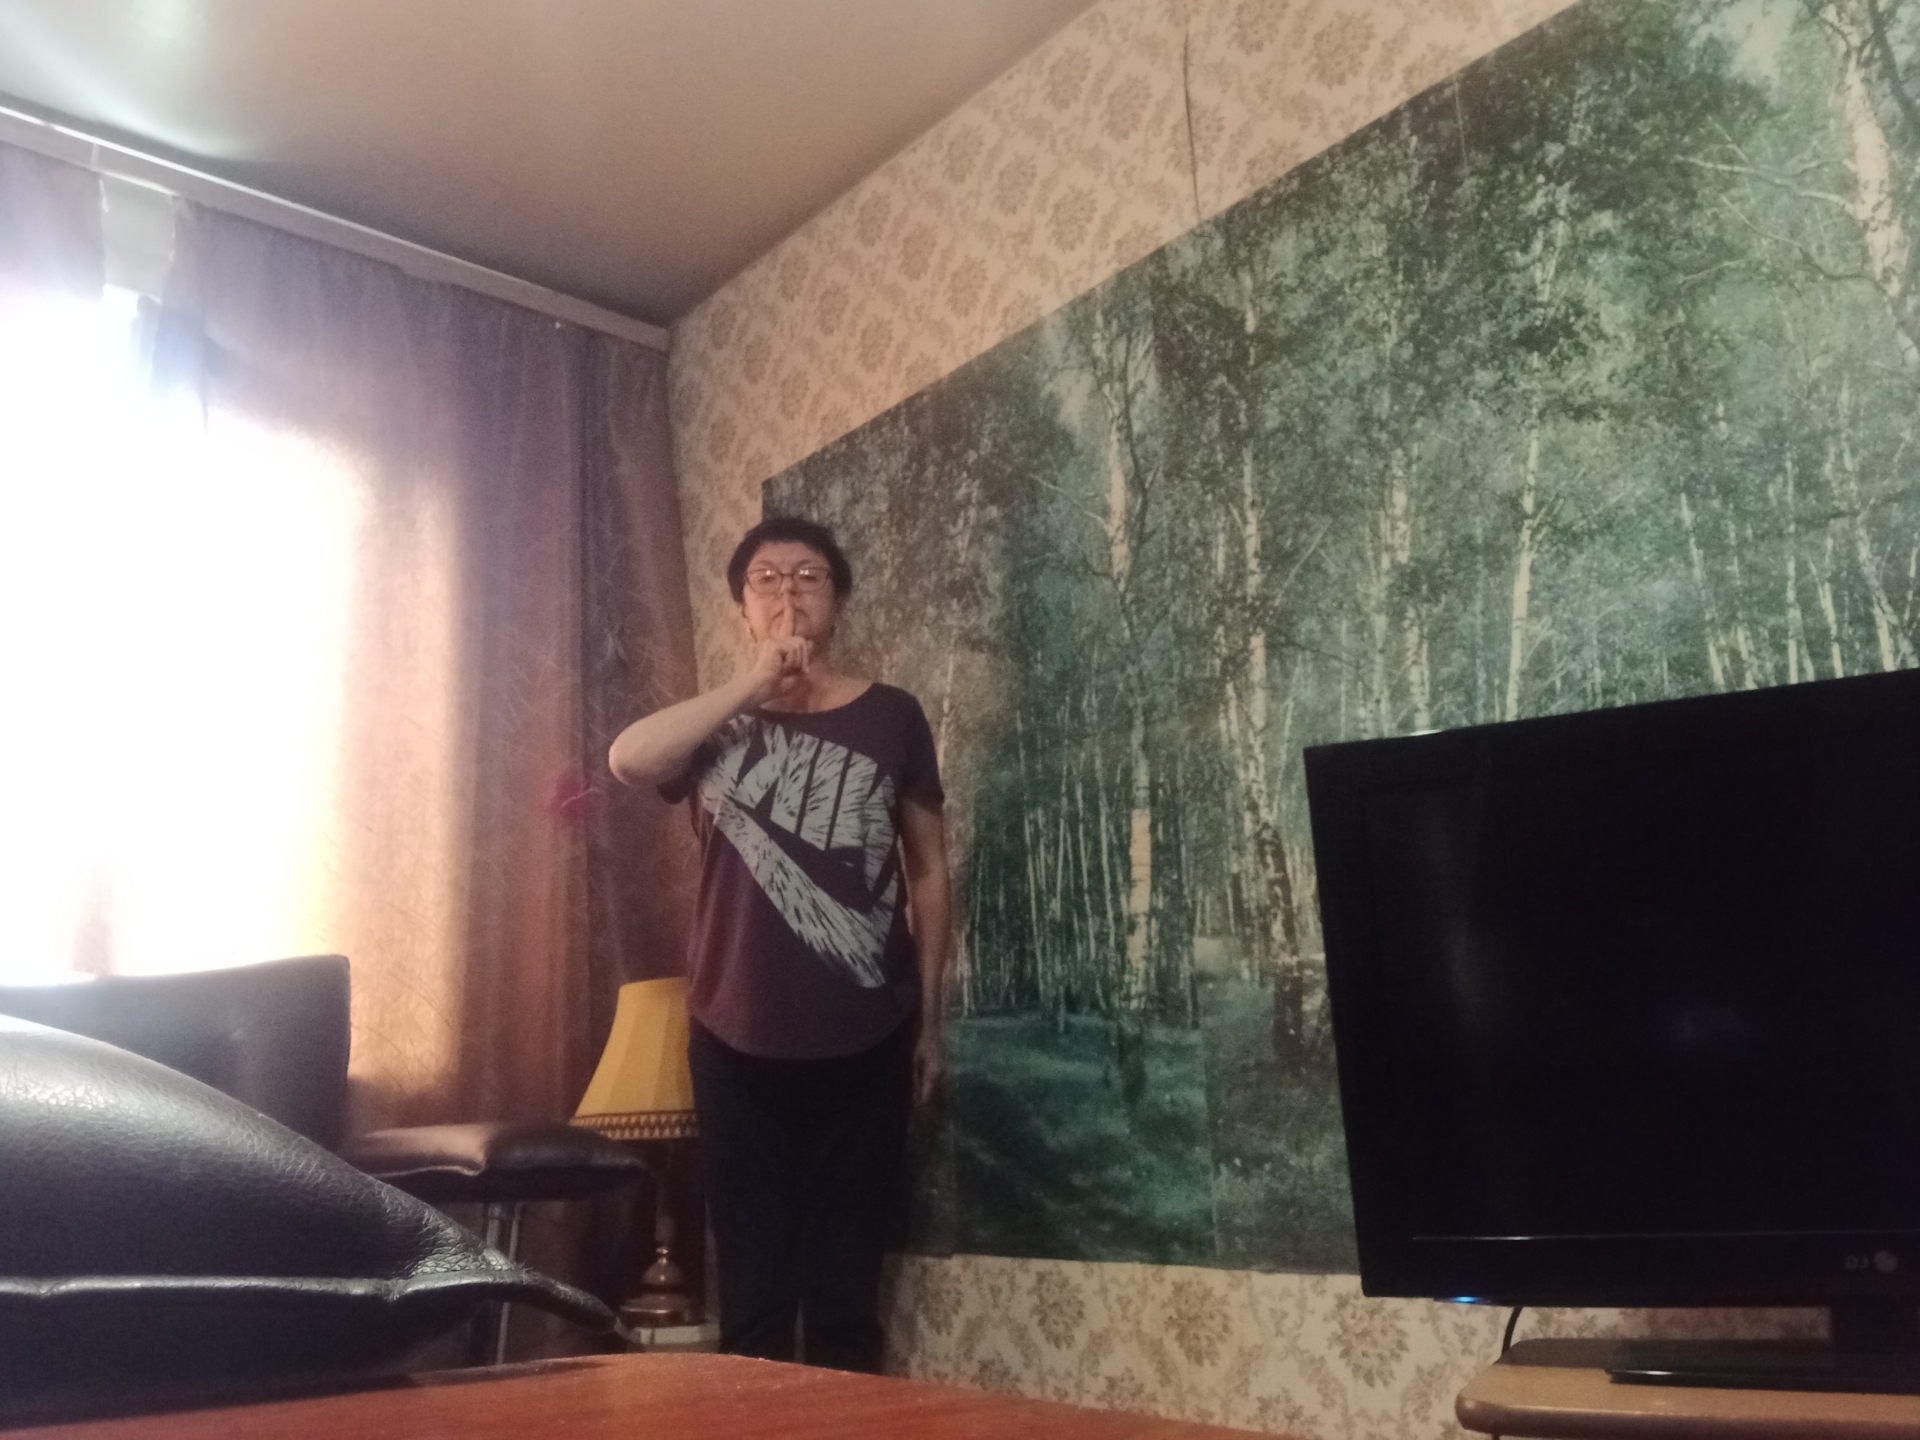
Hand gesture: mute